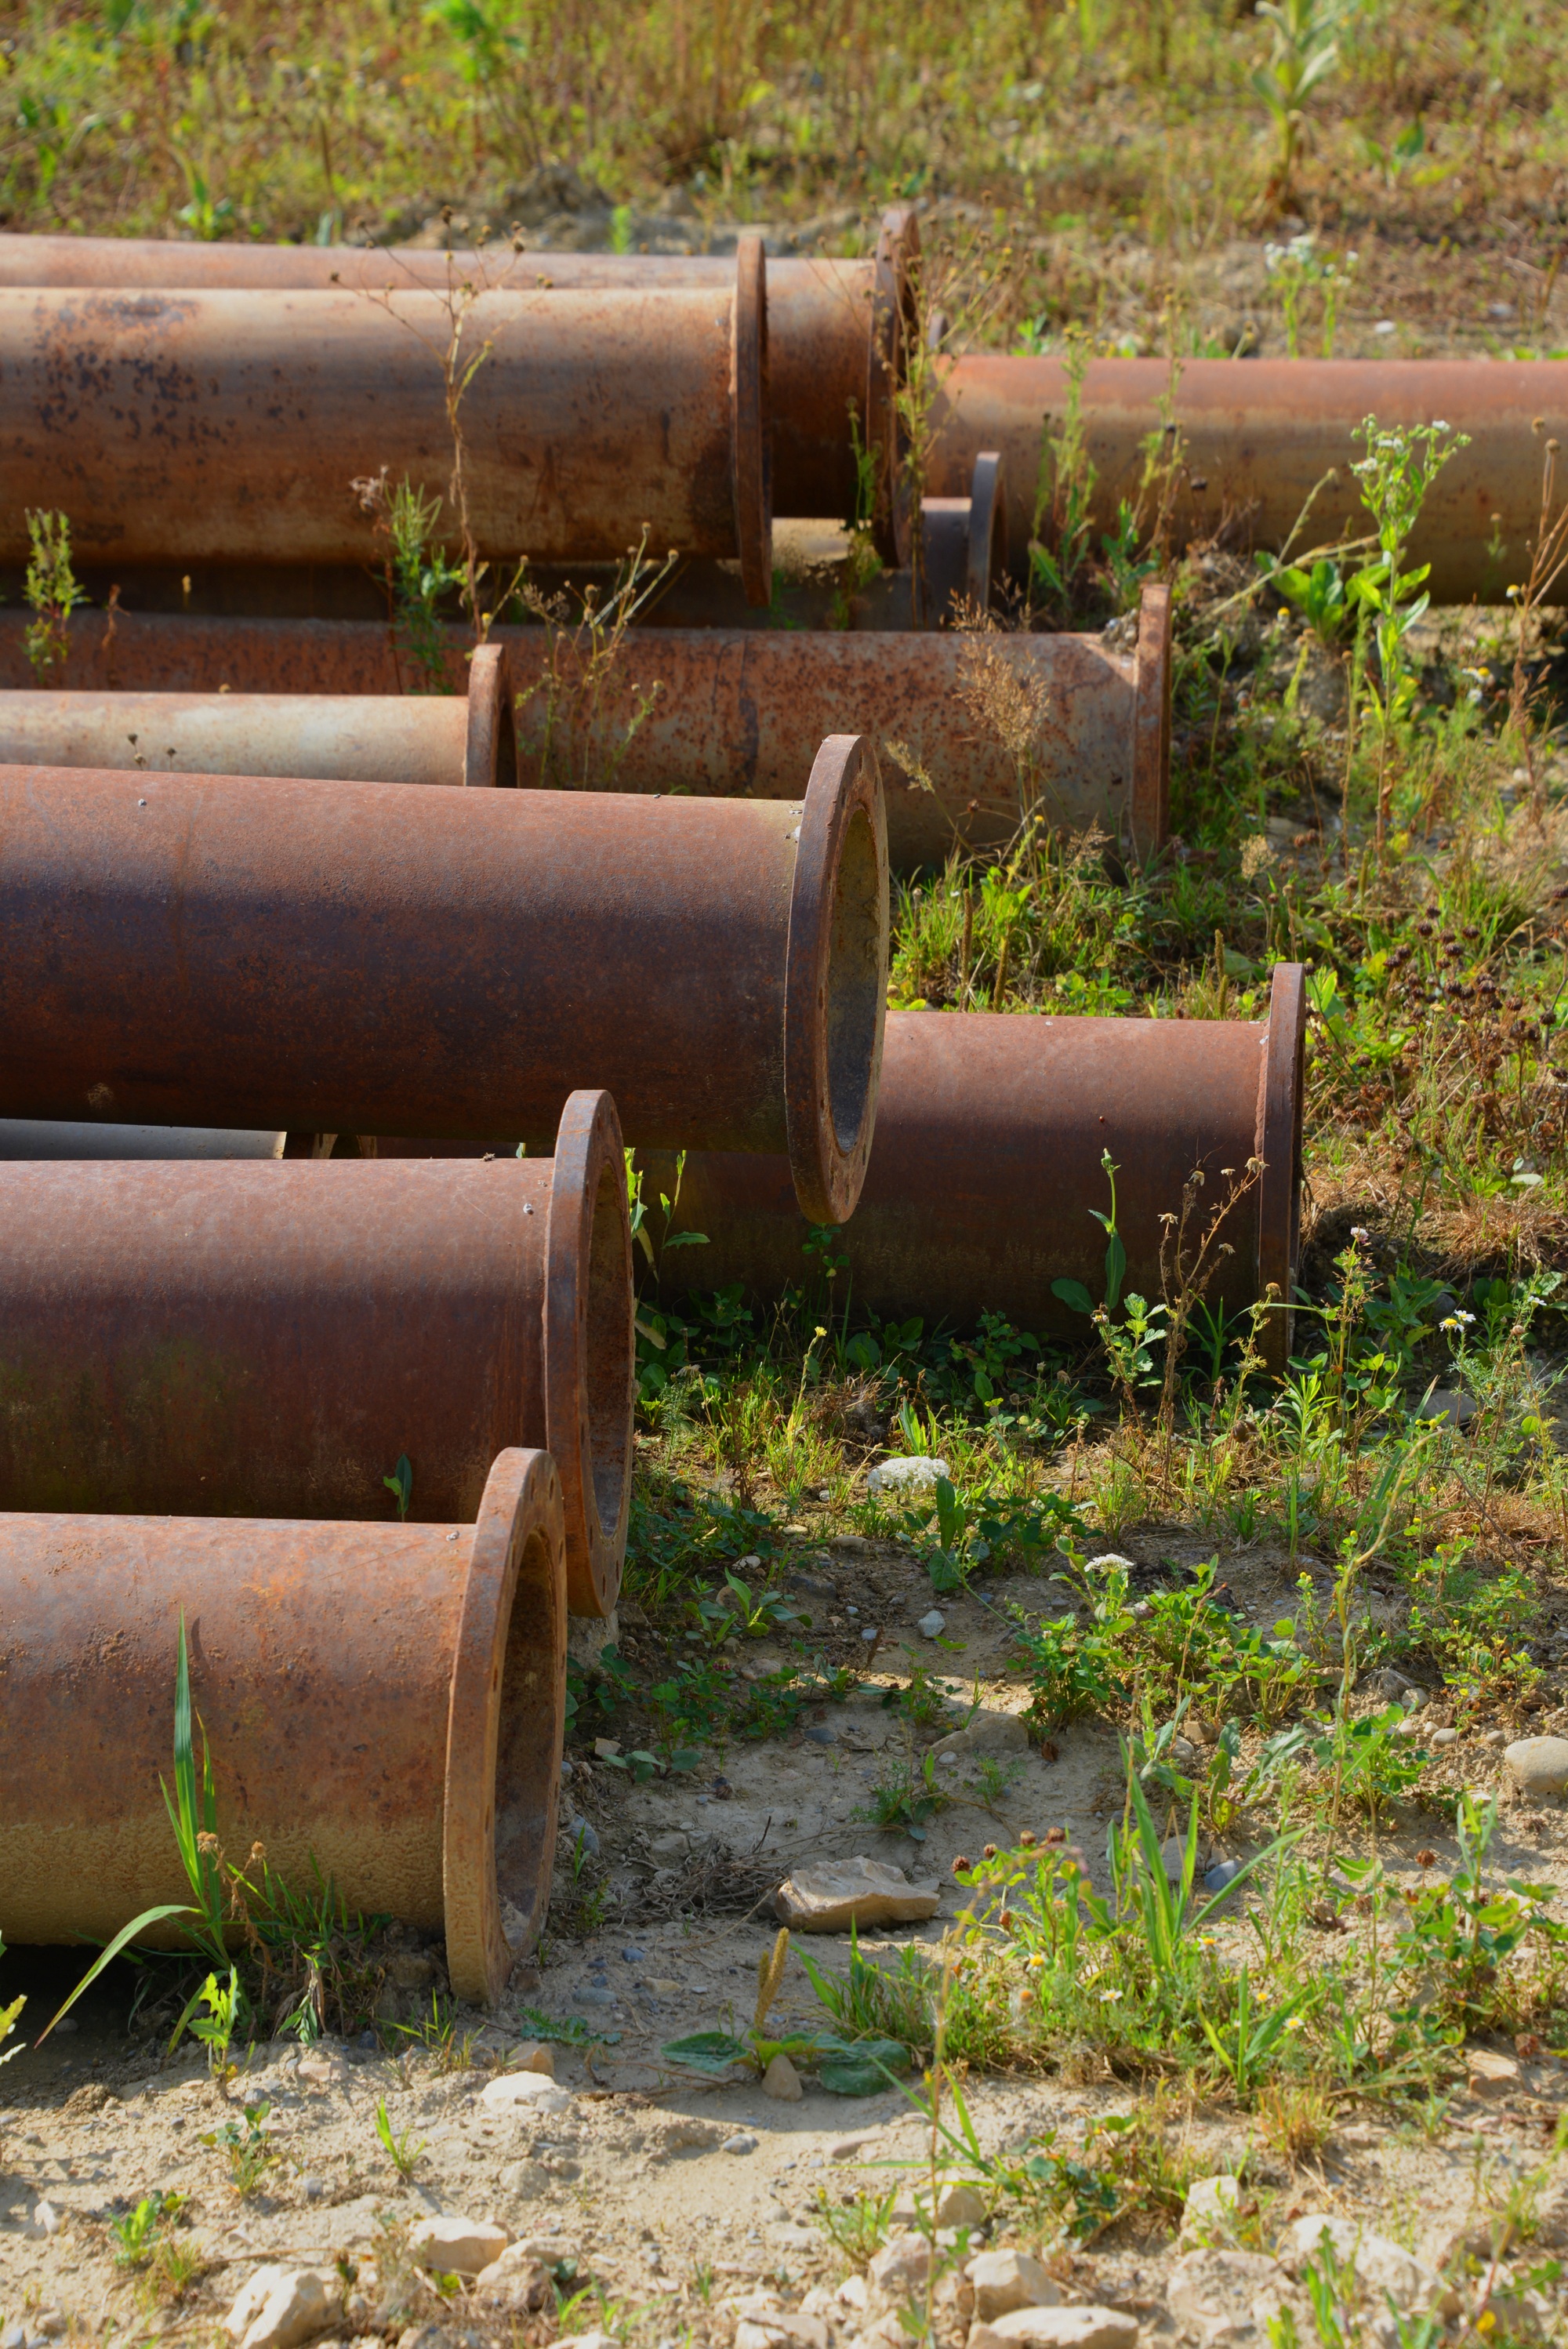
tree, nature, forest, grass, plant, wood, lawn, meadow, old, green, soil, garden, pipes, cannon, iron, stainless, rural area, man made object